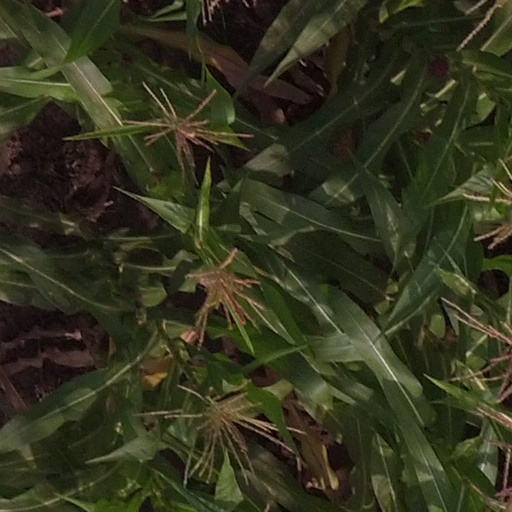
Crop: maize; corn